9th Mountain Division (Wehrmacht)

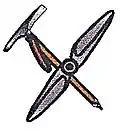
Northern divisio insignia

In the spring of 1944, the 139th Mountain Regiment, which had been left in Lapland by the 3rd Mountain Division when it withdrew at the end of 1941, was reinforced to become "Divisionsgruppe Kräutler". In September it received the additional designation of 140th Special Purposes Division, and as a result is mentioned once in late-war documentation as "Div.Gr.K (Div.z.b.V.140)". On May 6, 1945, the OKW issued an order re-designating it as the 9th Mountain Division, but the order came so late that it is not actually listed as such on any situation maps or other official records. The unit had withdrawn from Lappland into Norway as German fortunes in the Arctic waned, and surrendered to the British at the end of the war. Its commander was Mathias Kräutler. (Some documentation from the post-war period further confuses matters by referring to this unit as the 10th Mountain Division.)